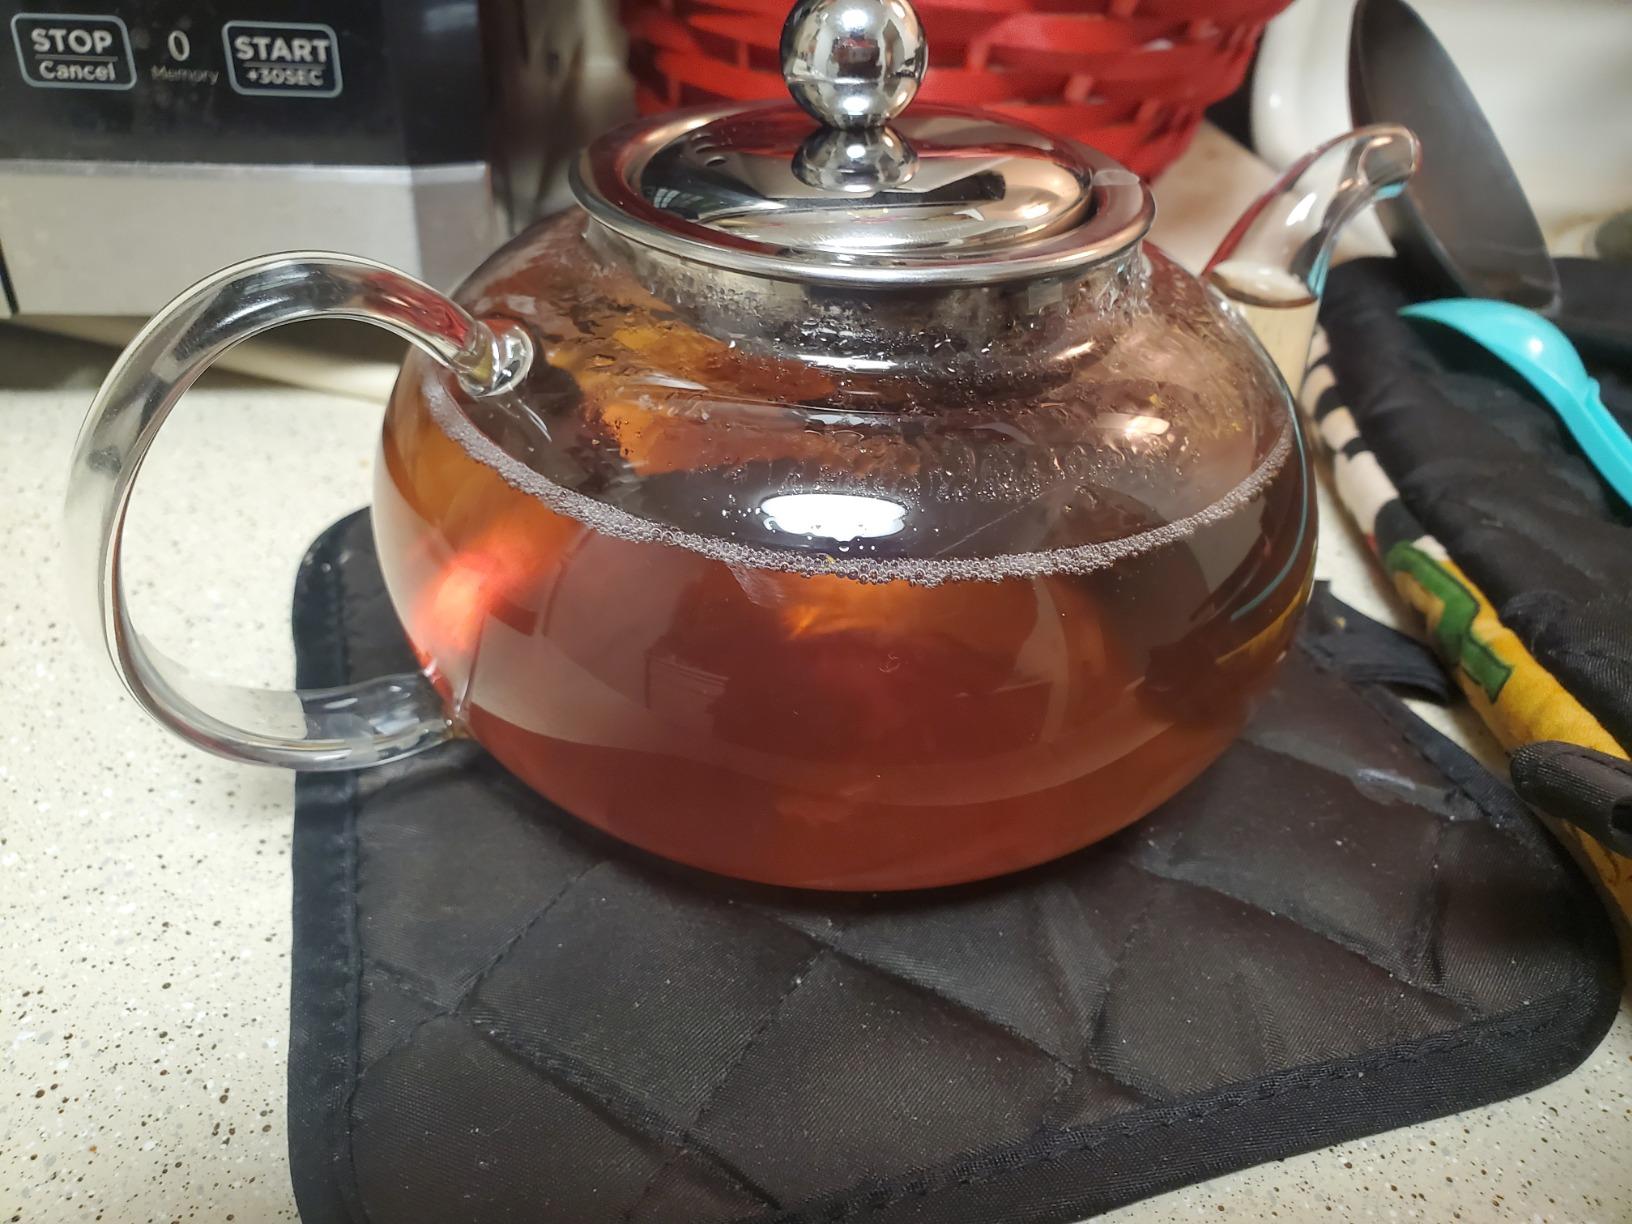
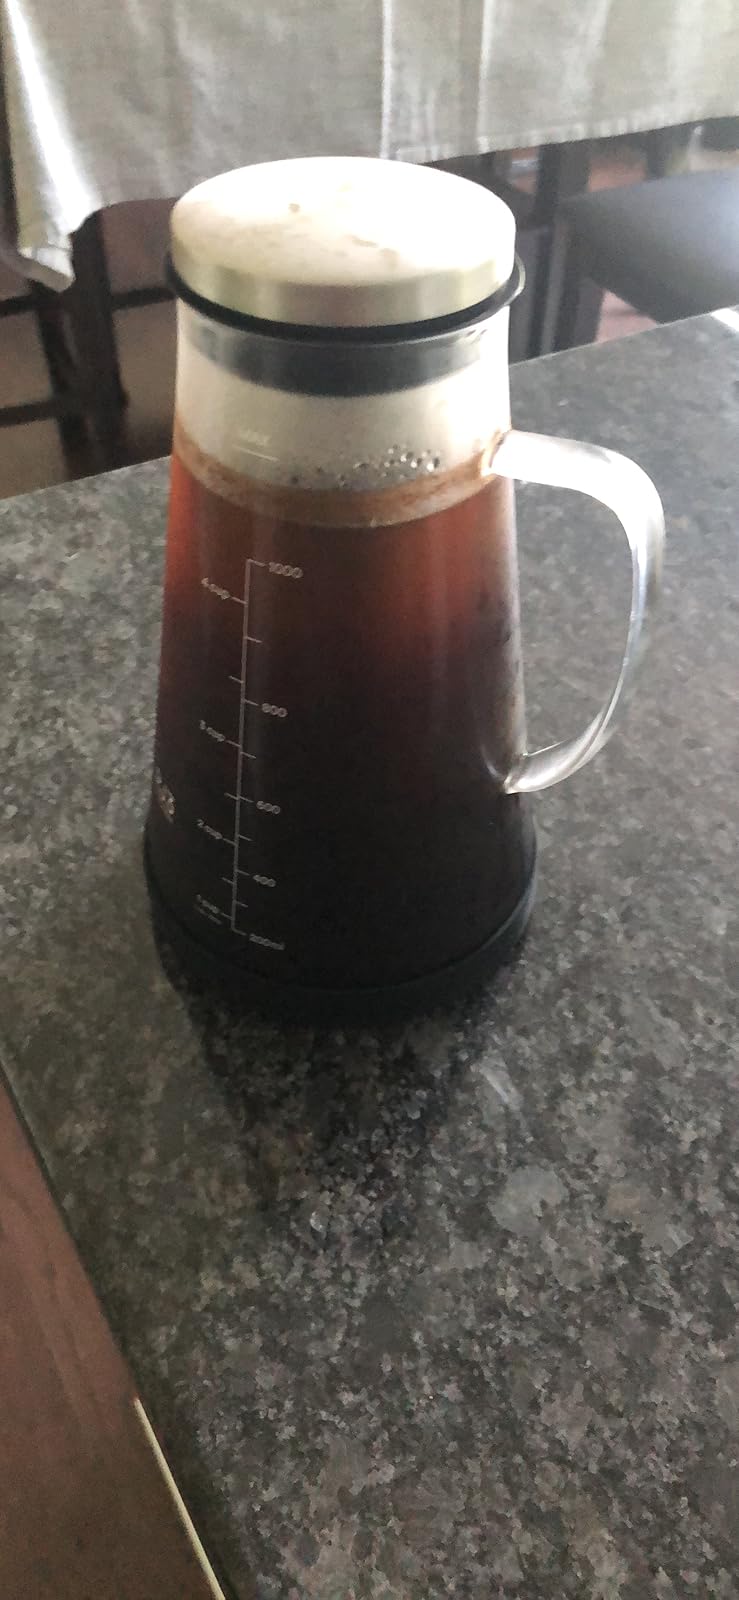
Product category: items_tea
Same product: no